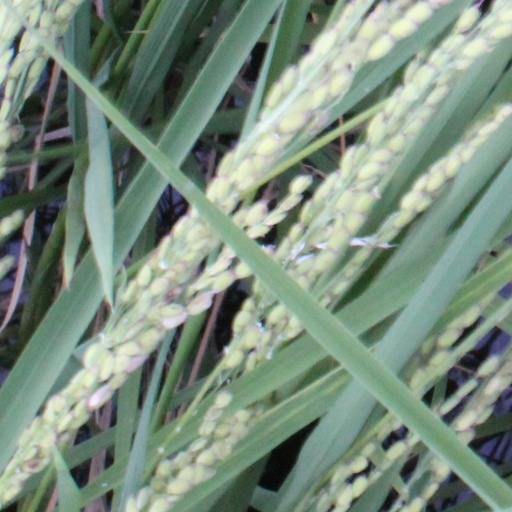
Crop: rice